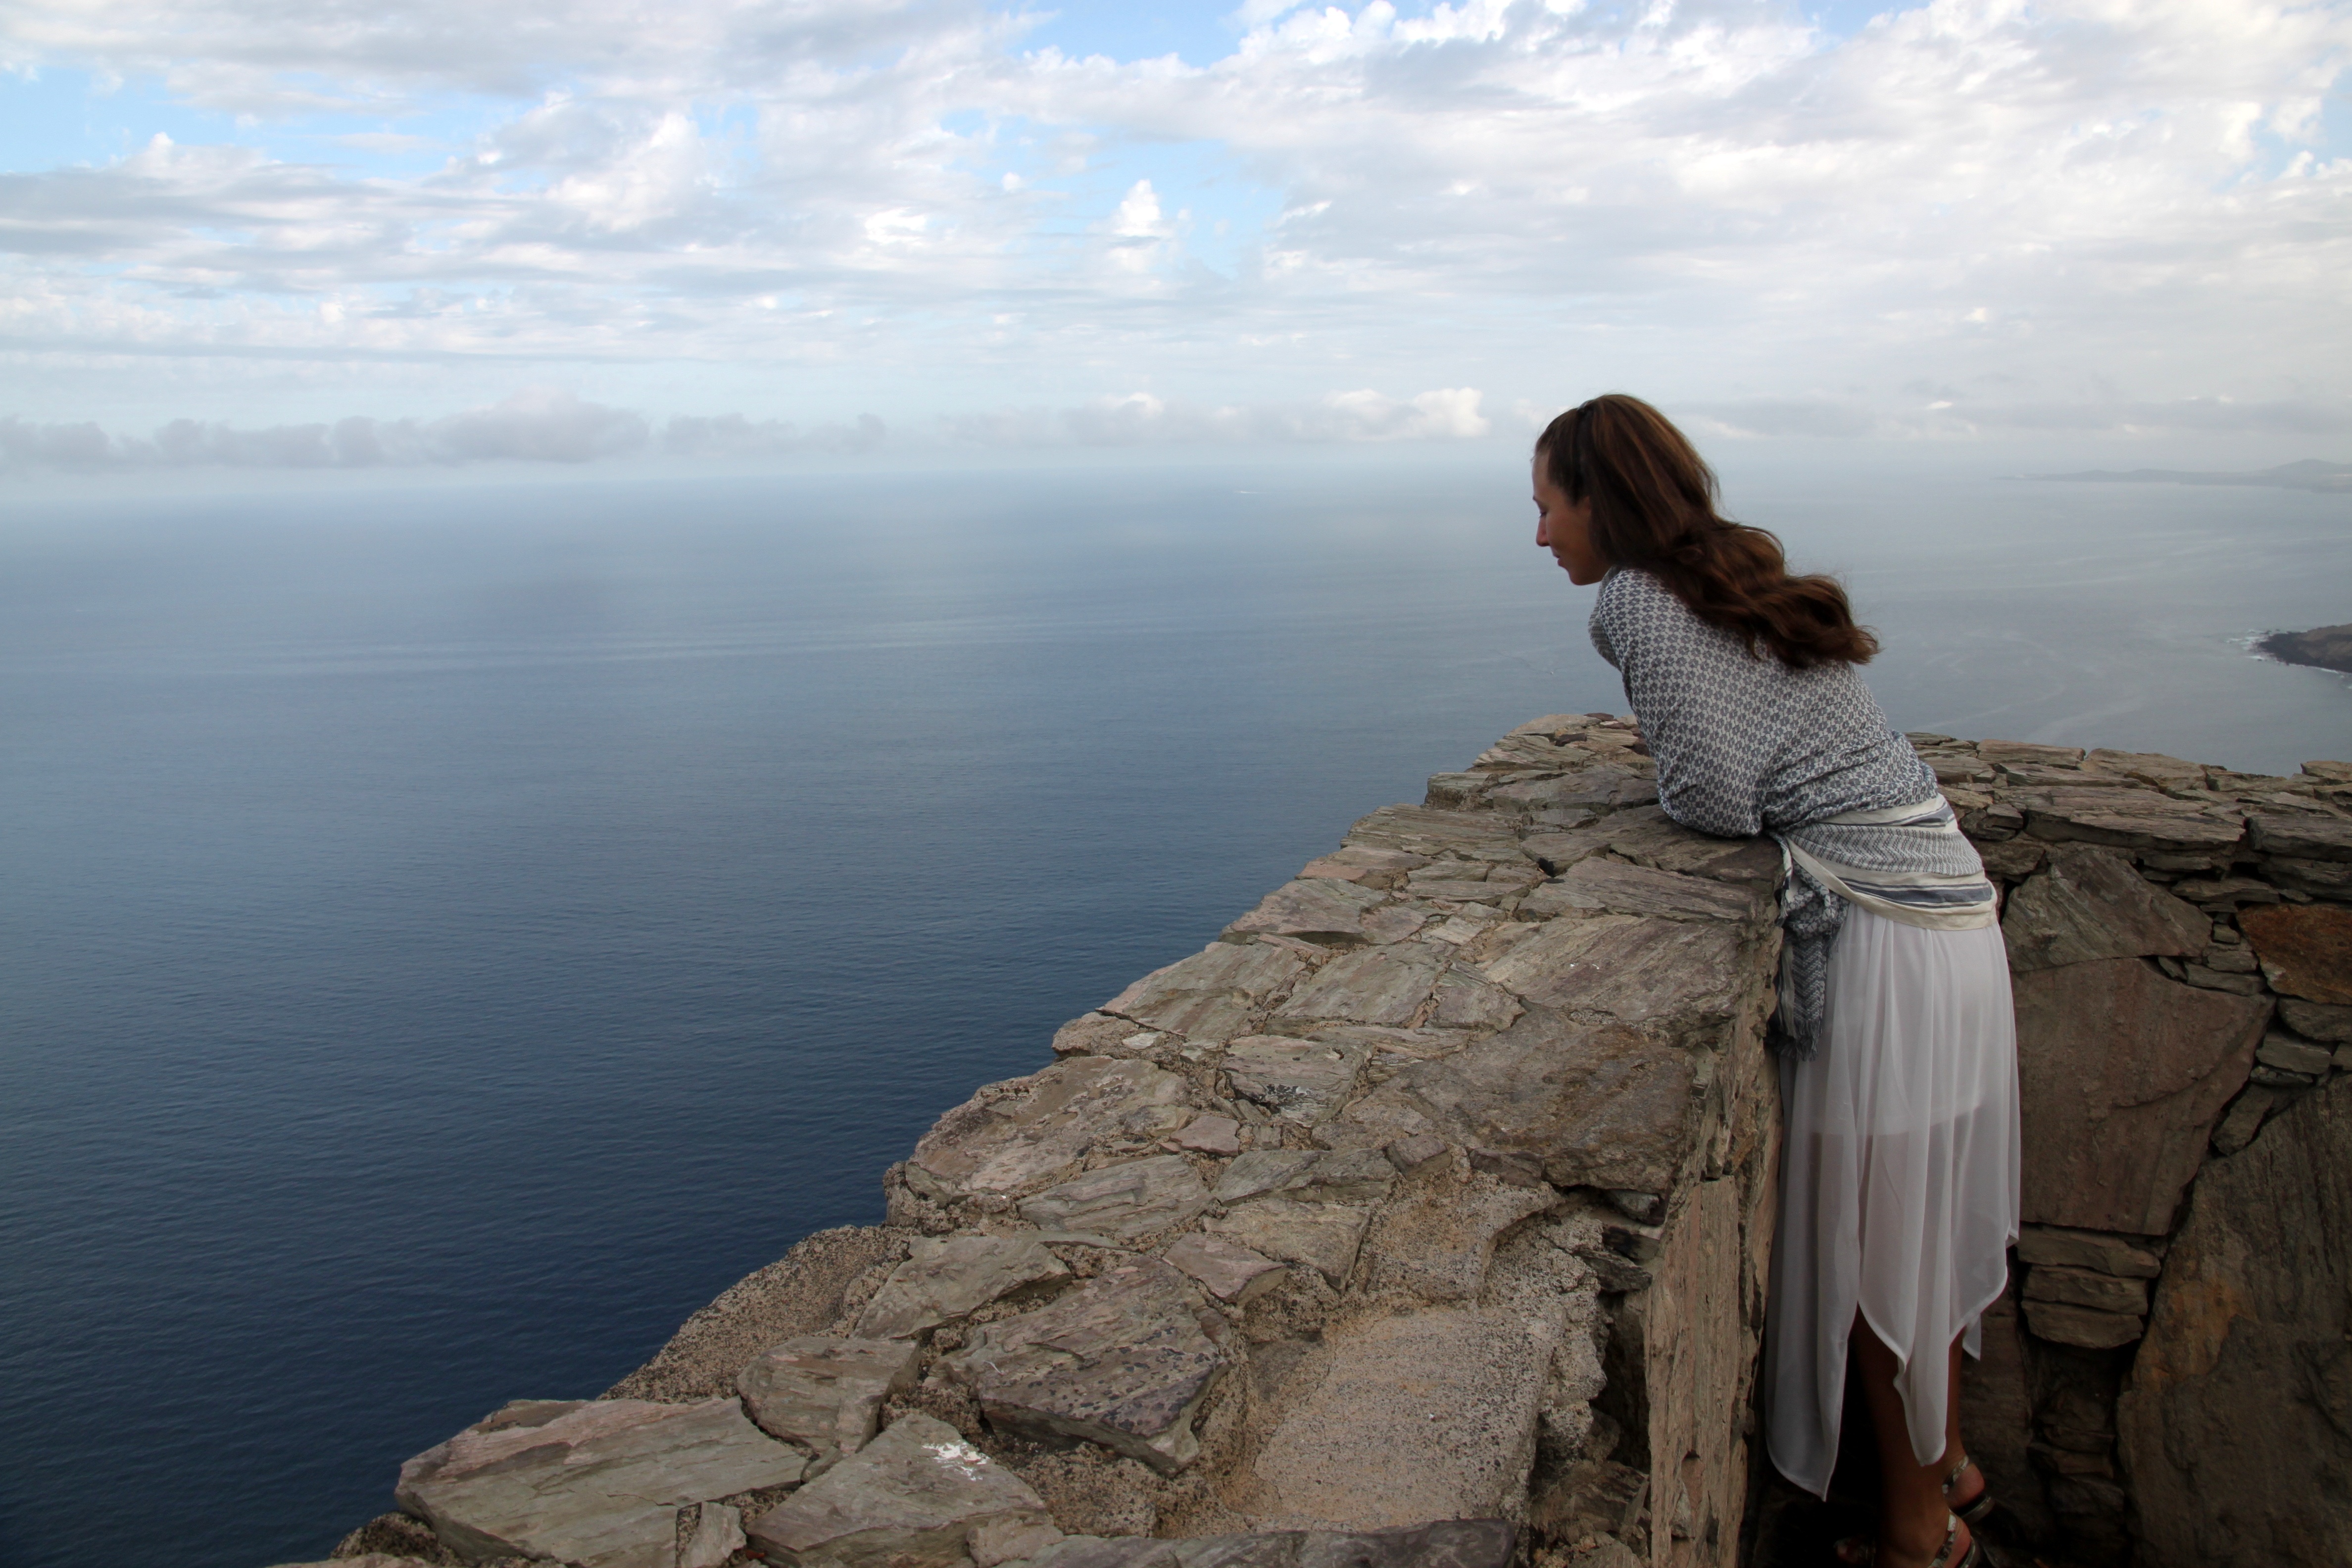
sea, coast, rock, ocean, horizon, walking, mountain, sunlight, shore, lake, adventure, vacation, cliff, bay, terrain, geology, cape, landform